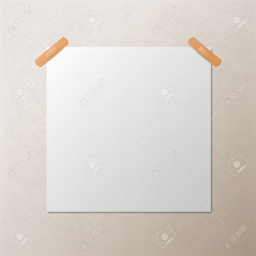
white textured blank square piece of paper taped to the wall with a piece of plaster